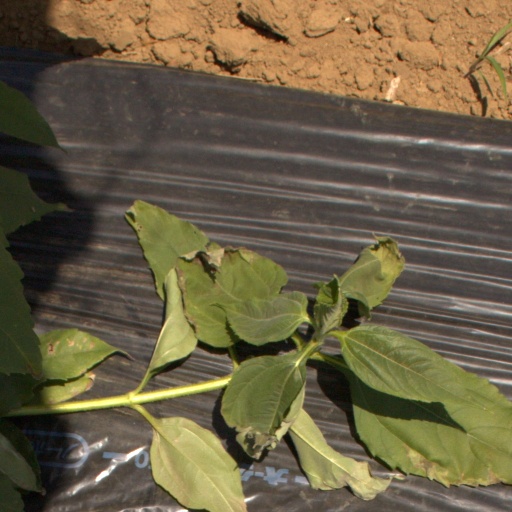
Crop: Jerusalem artichoke